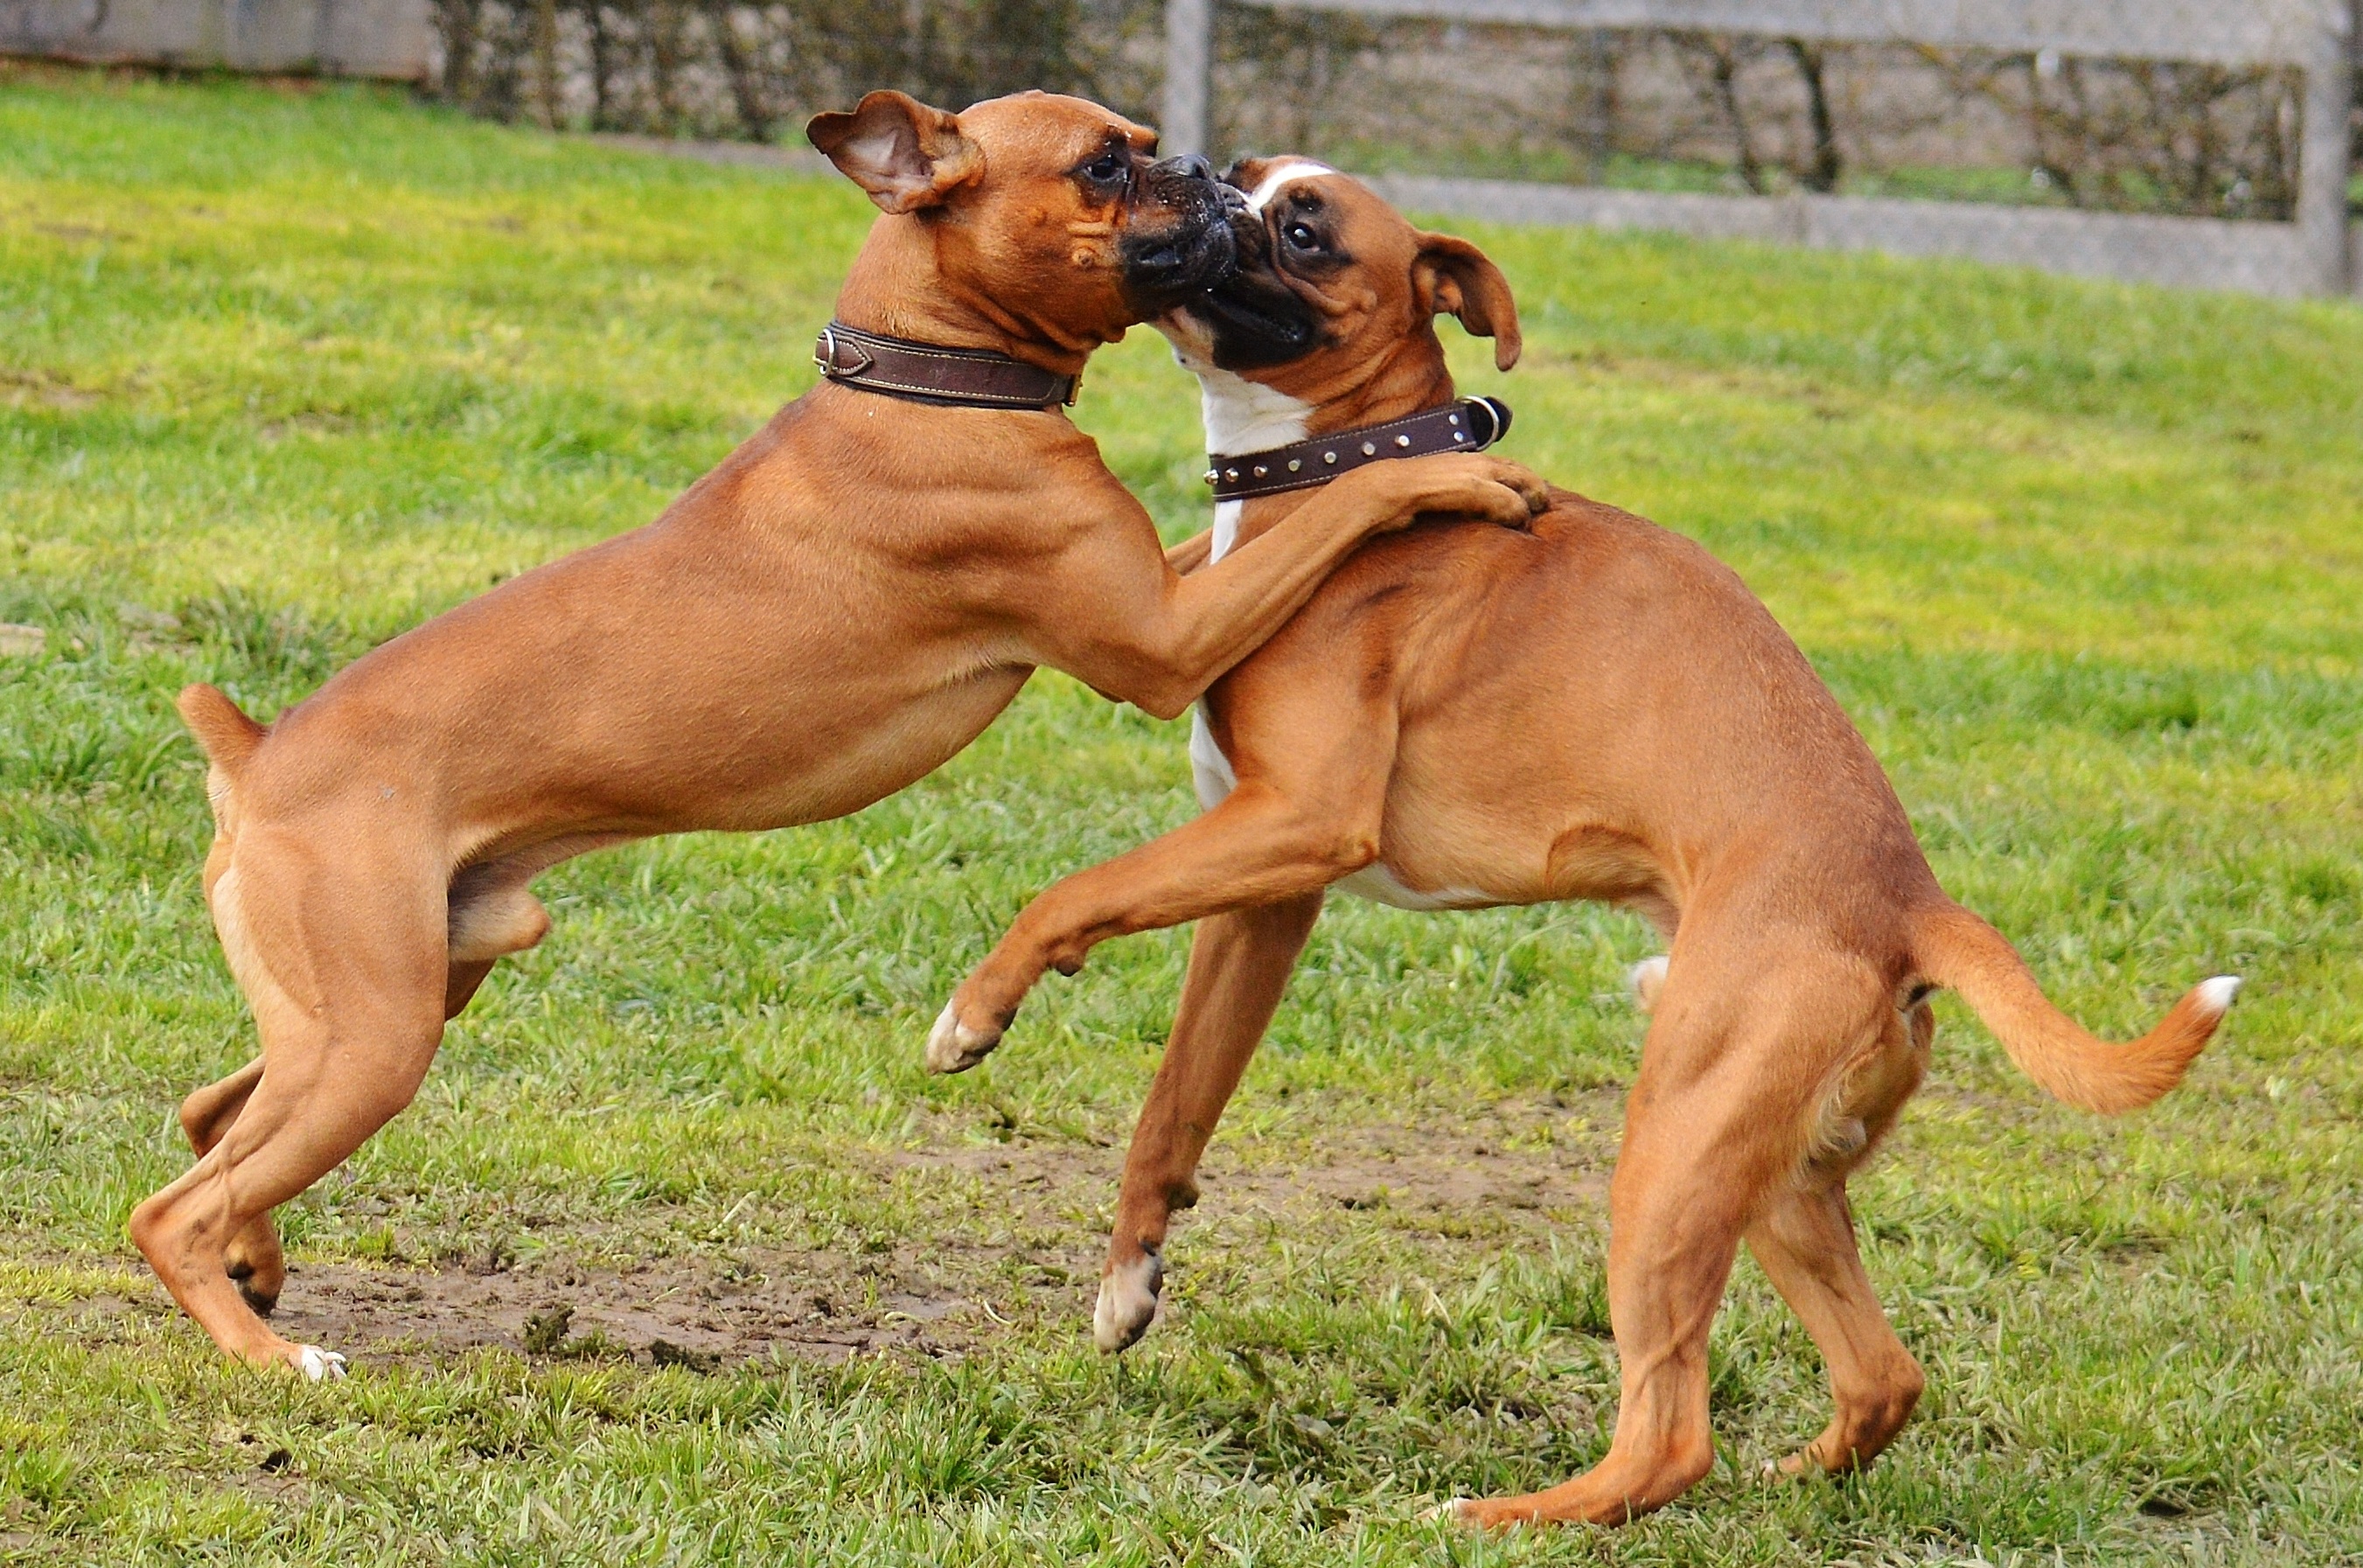
meadow, play, dog, mammal, dogs, animals, vertebrate, sanctuary, dog breed, romp, rhodesian ridgeback, belgian shepherd malinois, animal welfare, thai ridgeback, good aiderbichl, iffeldorf, fond of animals, boxer dogs, boerboel, dog like mammal, carnivoran, animal sports, pariah dog, tosa, broholmer, bavarian mountain hound